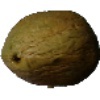
Label: Papaya 1